James Johnston (merchant)

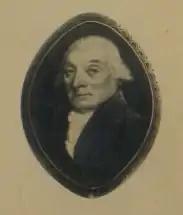

Lt.-Colonel James Johnston (25 January 1724 – 8 November 1800), J.P., was one of the earliest and principal Scottish merchants at Quebec following the fall of New France; of the firm Johnston & Purss. He was foreman of the first grand jury of the new British province of Quebec, justice of the peace, and colonel of artillery in the British militia.